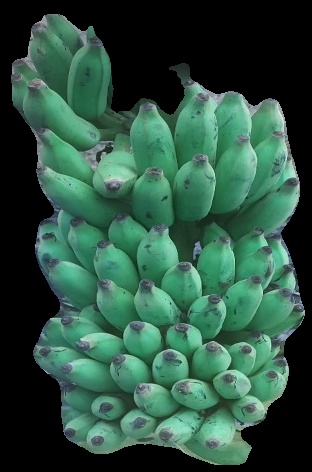
Variety: elakki-bale
Grade: grade2